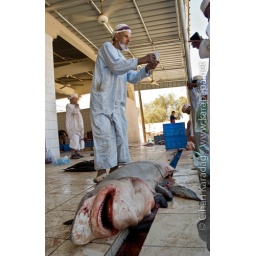
Like in many others in every corner of the the country its easy to find every kind of fish in the Fish market of Bahla.